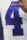
Number: 4